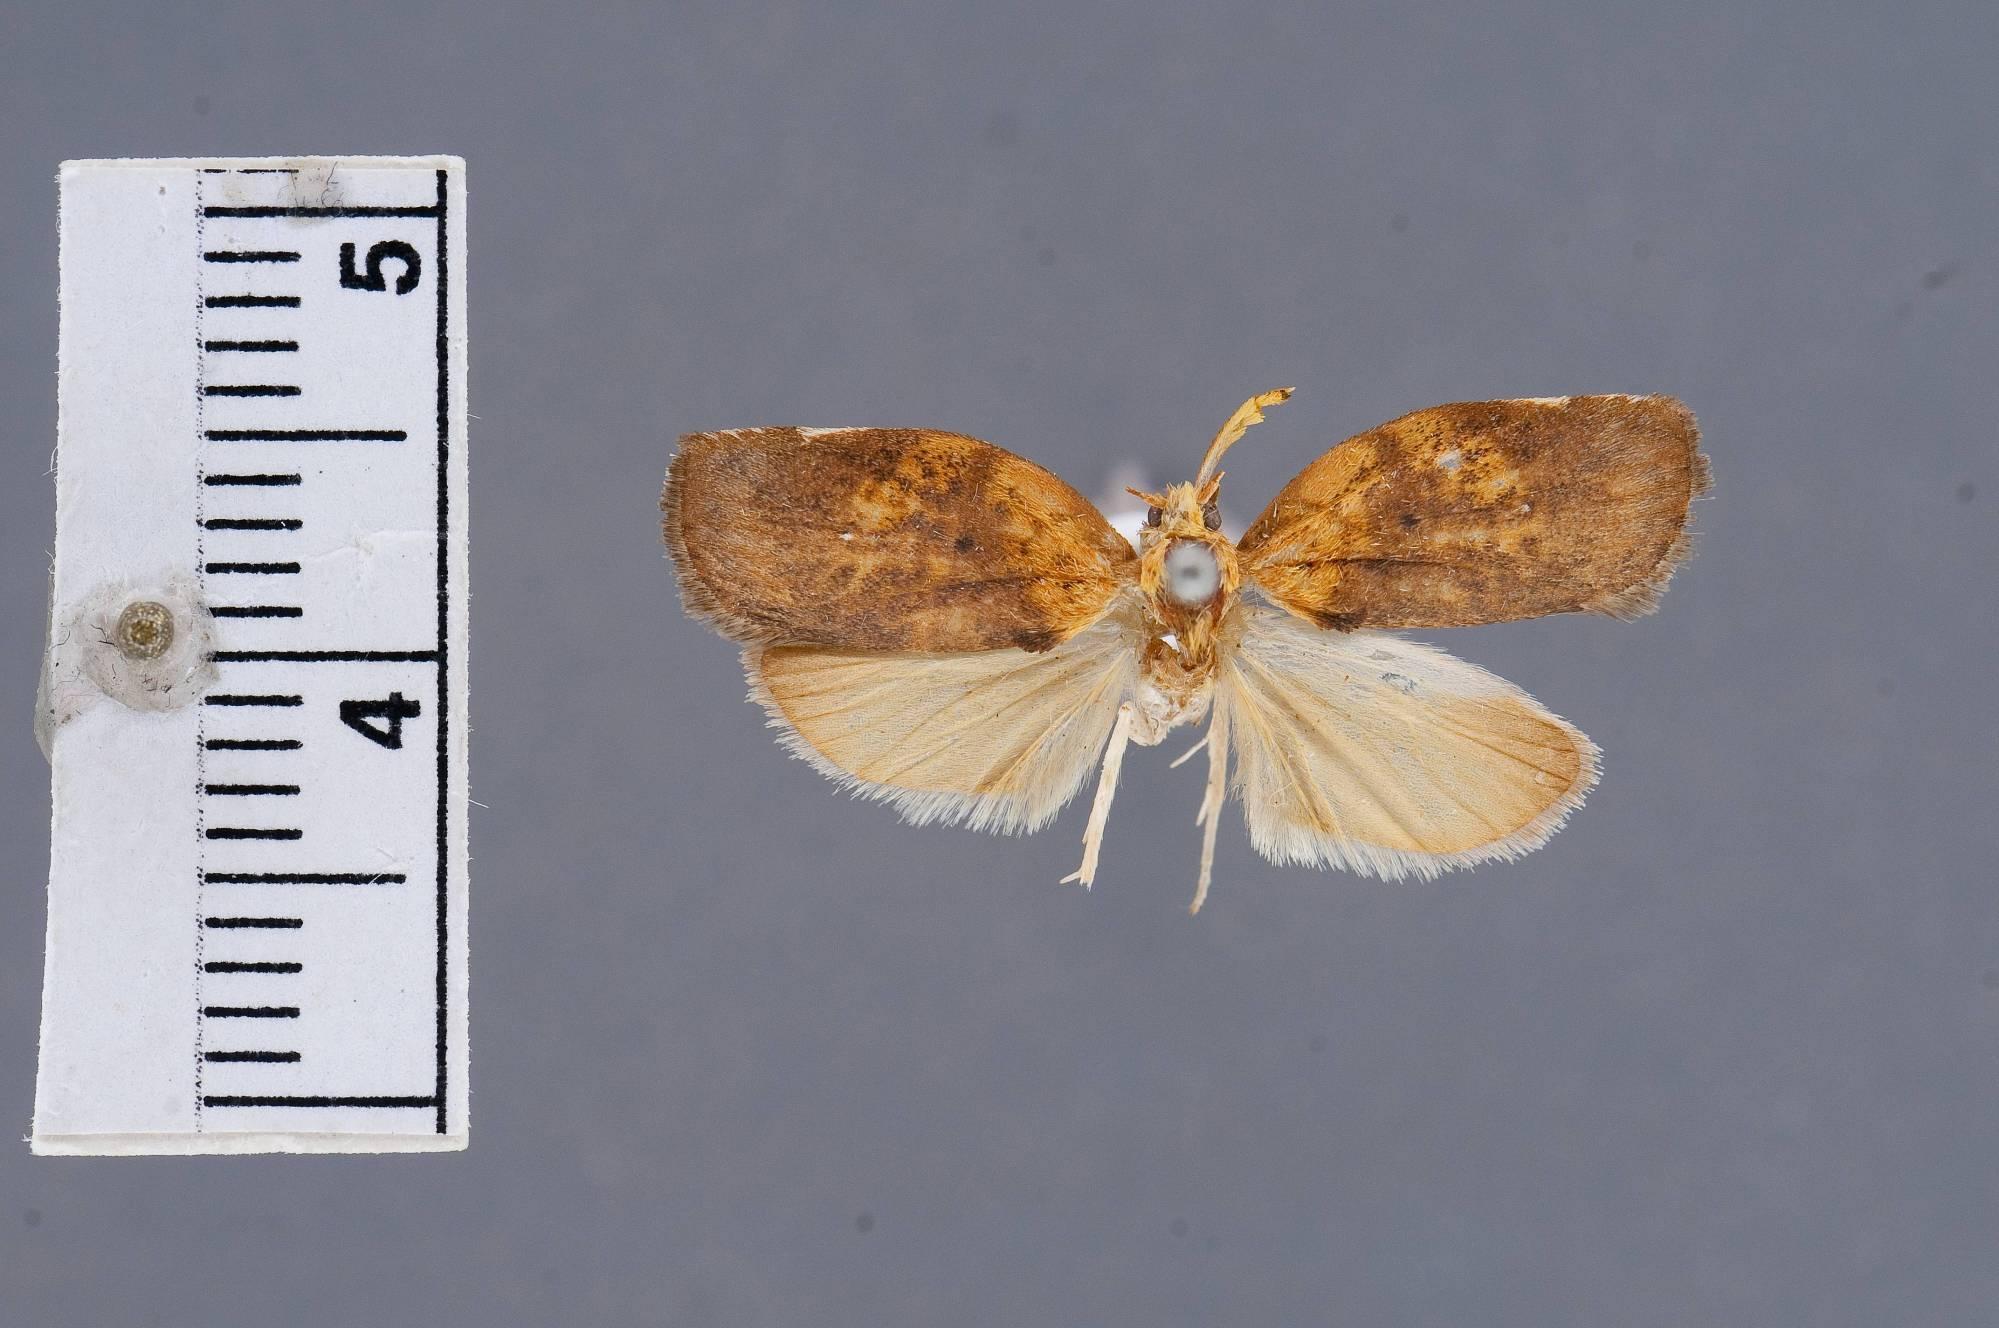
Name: Gonionota incontigua
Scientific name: Gonionota incontigua Clarke, 1964
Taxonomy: Animalia, Arthropoda, Insecta, Lepidoptera, Glossata, Depressariidae, Depressariinae
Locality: Caracas, Venezuela
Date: [Not Stated]